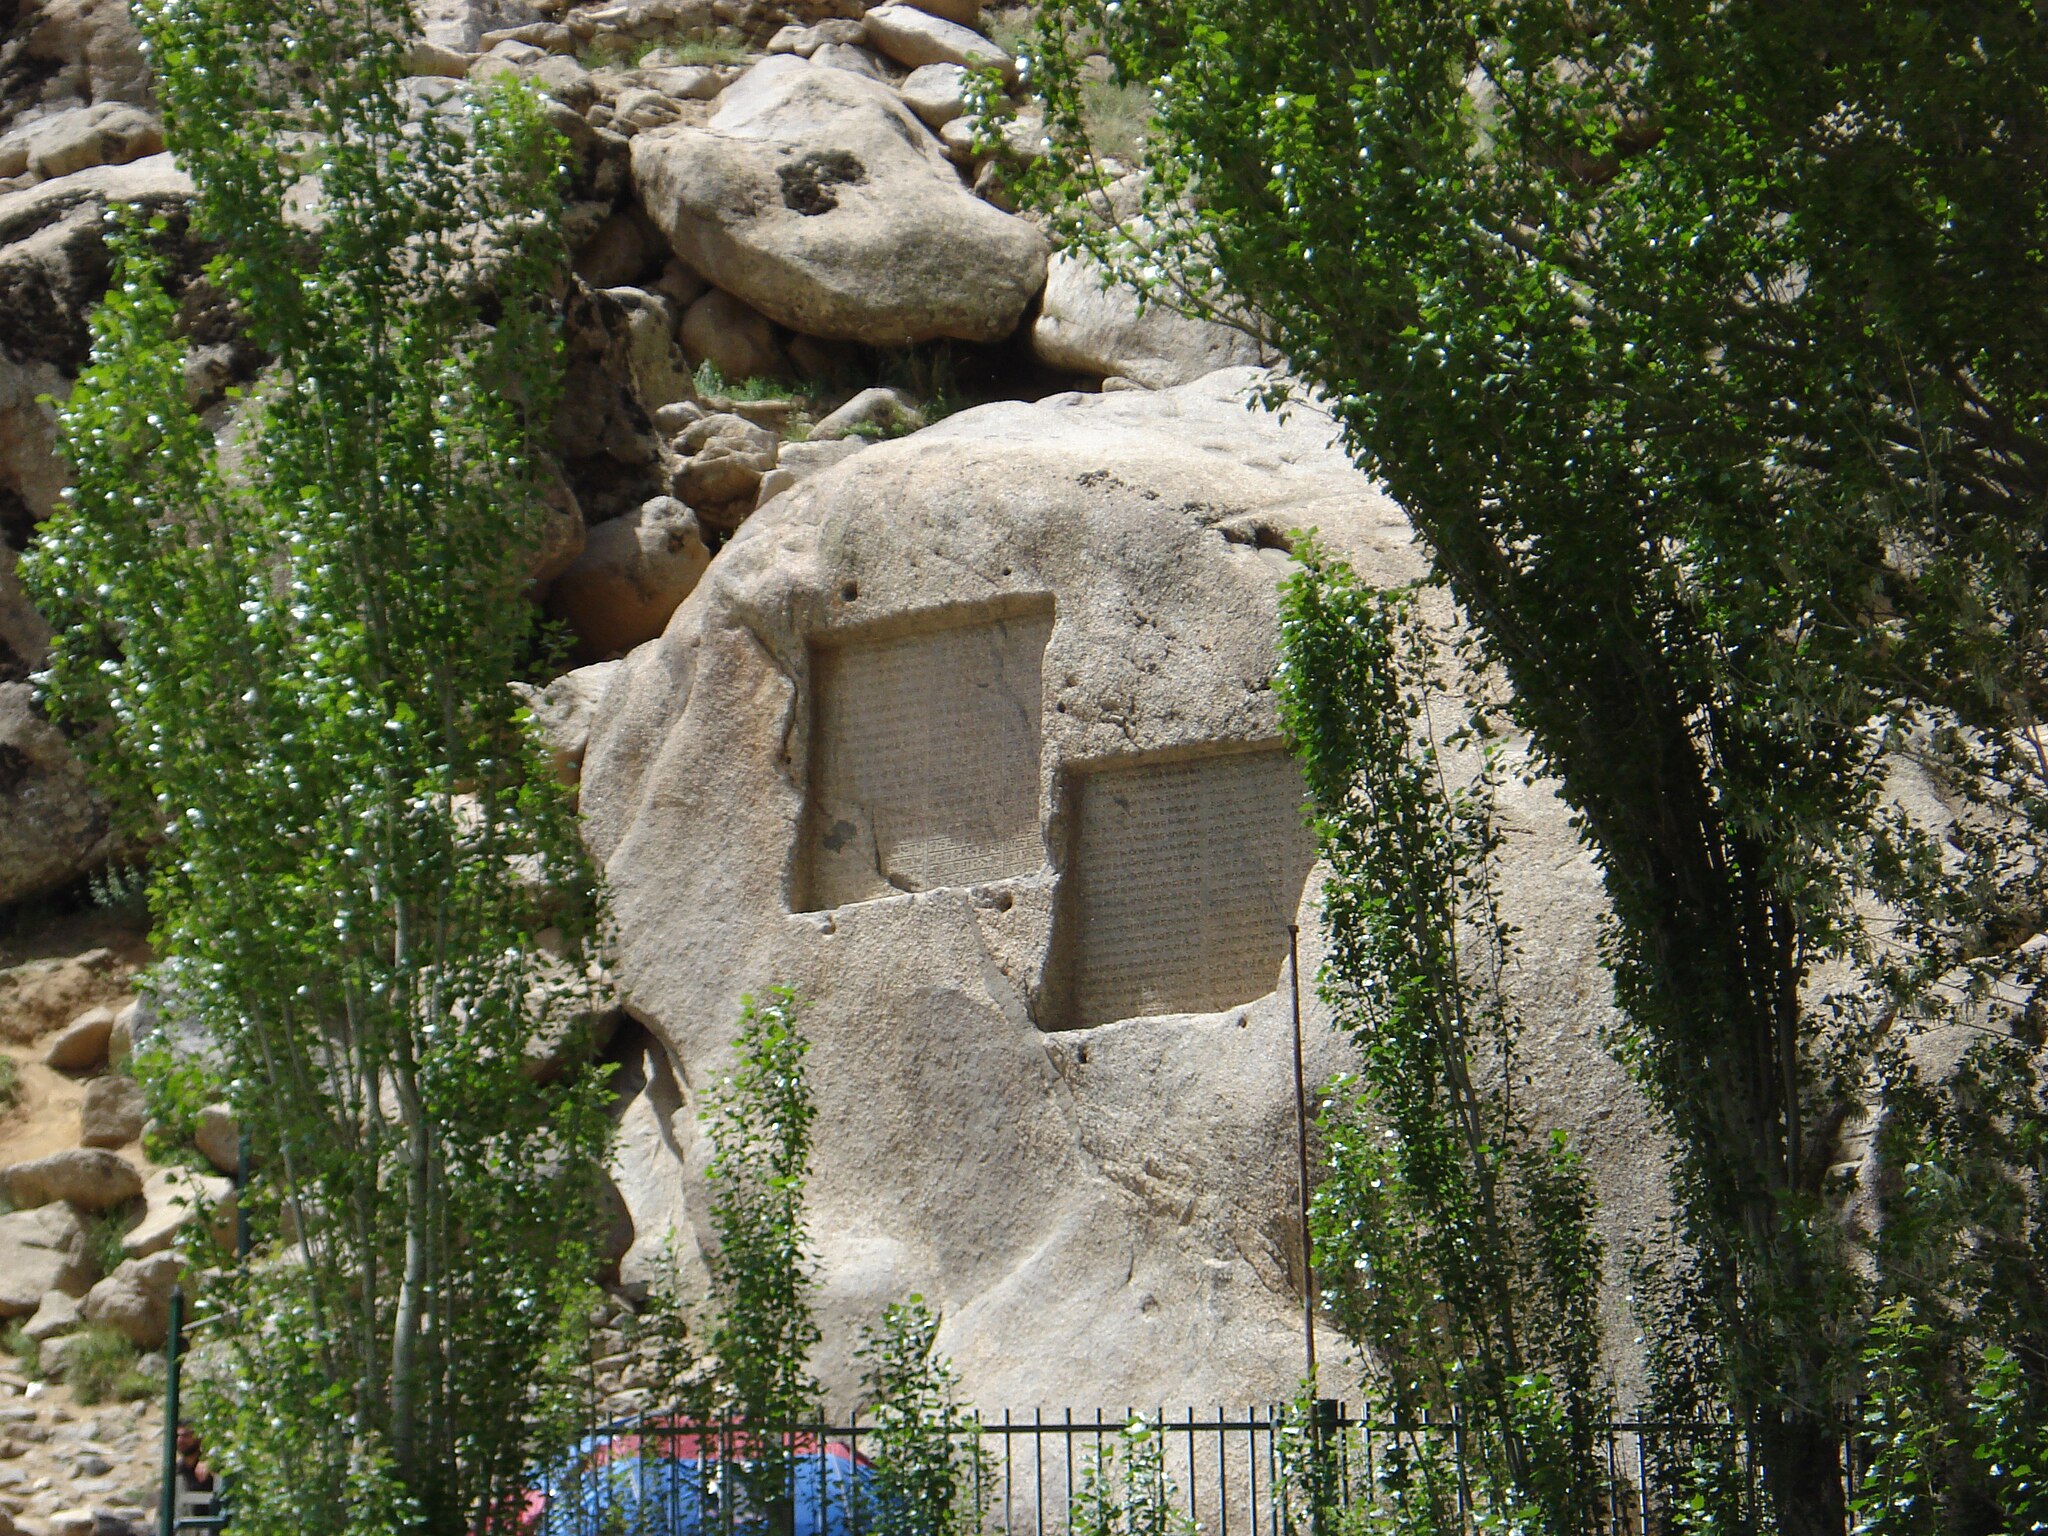
Title: Ganjnameh
Description: Ganjnameh in hamedan
Date: 2008-05-16
Categories: GFDL, Taken with Sony DSC-W35, Ganj Nameh inscriptions, License migration redundant, Self-published work